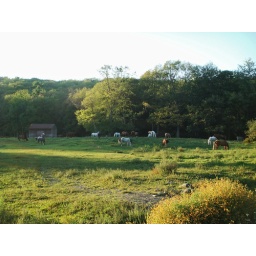
horses graze in the field across from our house